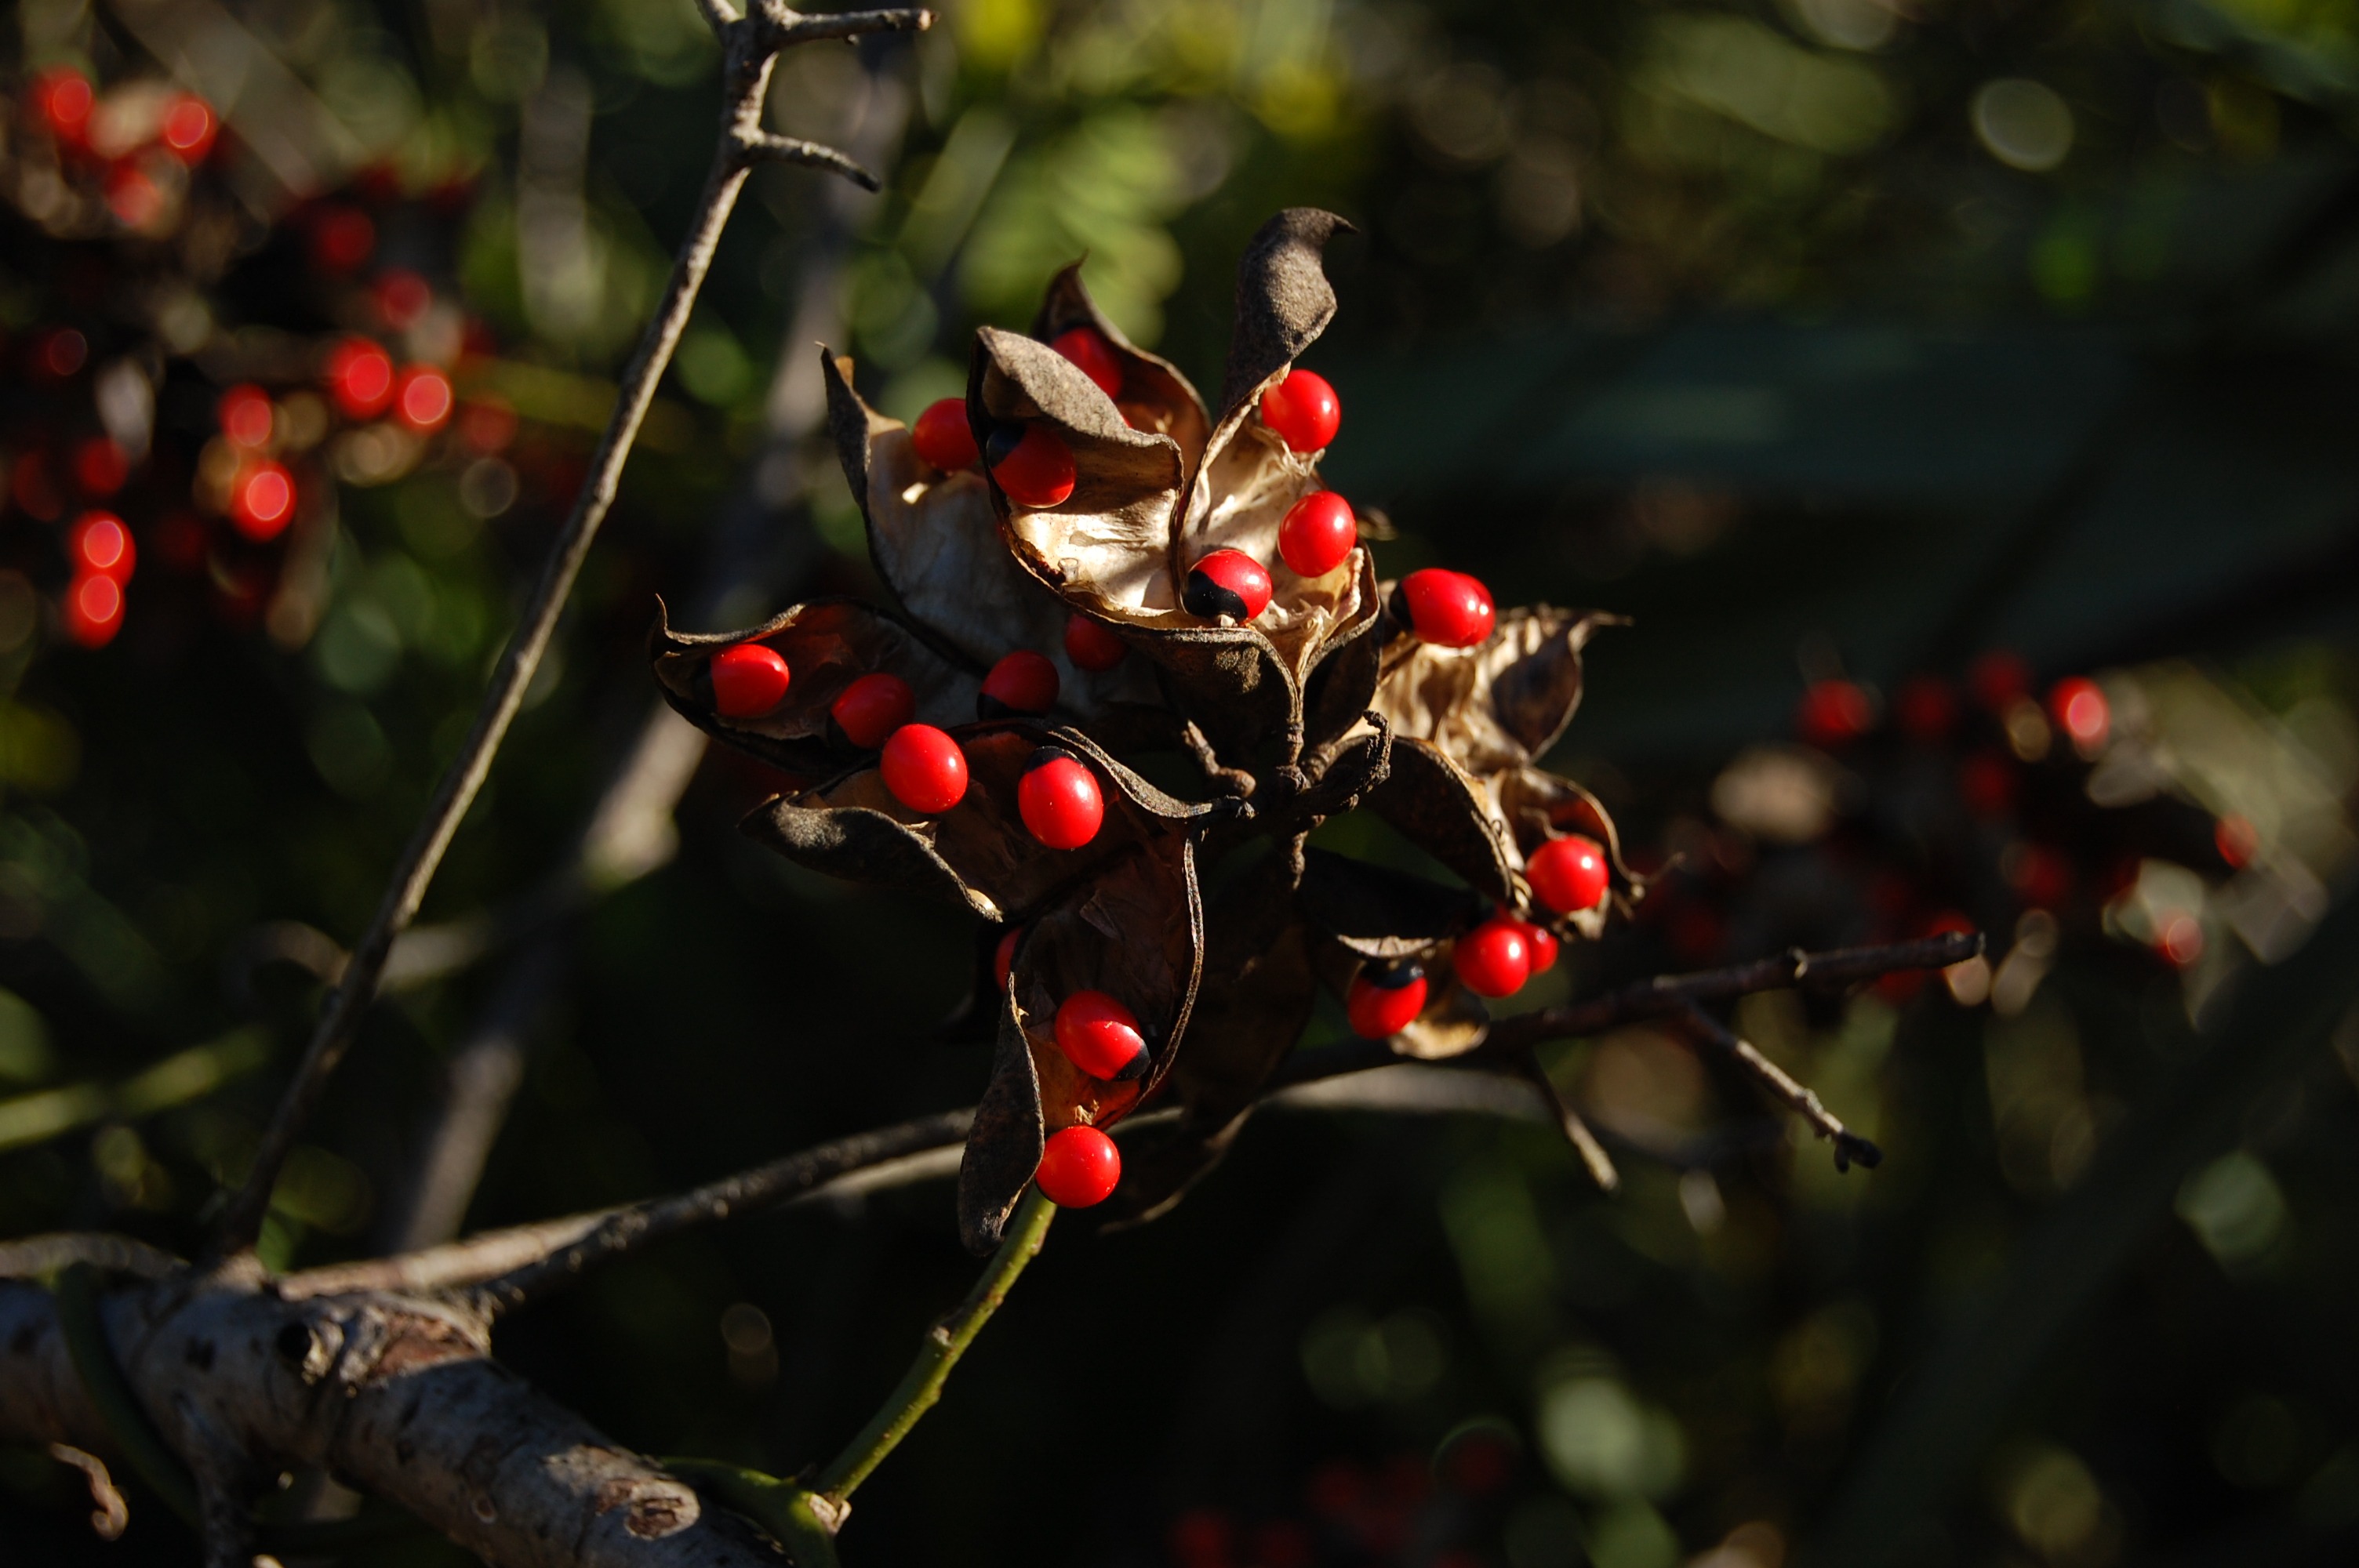
tree, nature, branch, blossom, plant, fruit, leaf, flower, spring, red, produce, autumn, botany, black, flora, season, weed, seeds, holly, shrub, beads, macro photography, flowering plant, abrus precatorius, woody plant, land plant, aquifoliaceae, aquifoliales